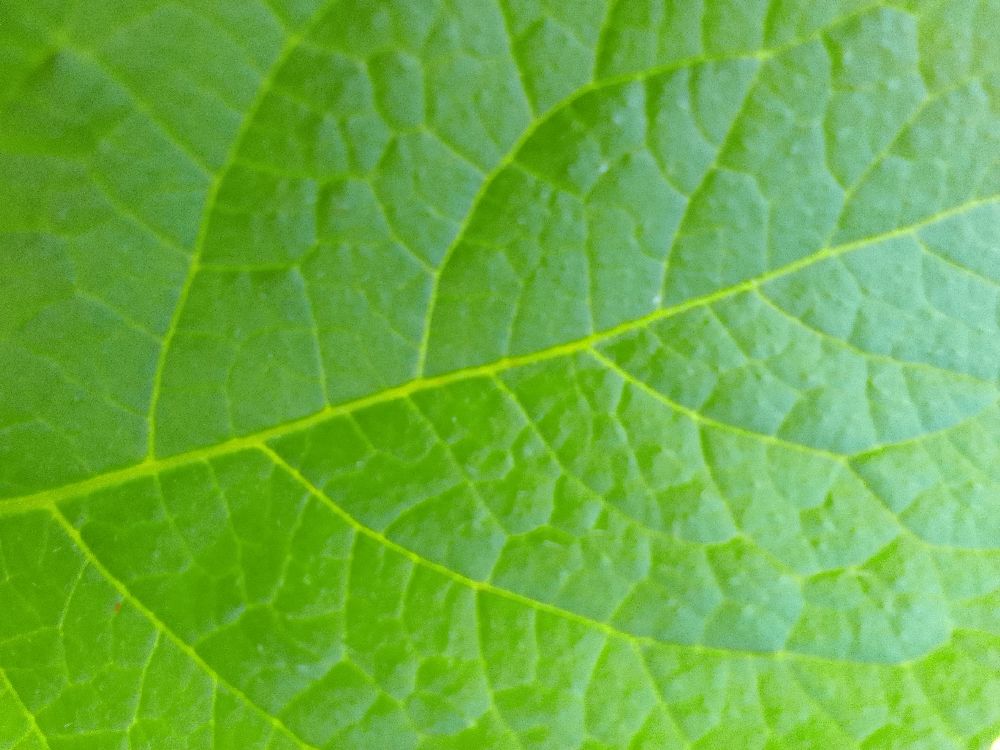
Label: Healthy